Commonwealth Paraplegic Games

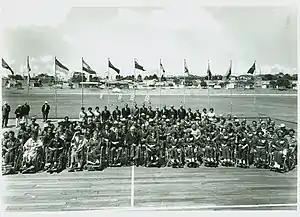
1962 Commonwealth Paraplegic Games Competitors

The first Commonwealth Paraplegic Games were held in Perth, Australia in 1962. An Organising Committee was established with Hugh Leslie, Executive Chairman, George Bedbrook, General Secretary and Mrs M.R. Fathers, Secretary. The Games were opened by the Governor of Western Australia, Sir Charles Gairdner on 10 November 1962. Two Perth facilities were used: the Royal Agricultural Showground in Claremont for accommodation and most sporting events and the City of Perth Aquatic Centre, Beatty Park for swimming. Medals were awarded in the following sports: archery, dartchery, athletics, swimming, weightlifting, fencing, snooker, table tennis and basketball. Nine countries participated: England, India, New Zealand, Northern Ireland, Rhodesia, Scotland, Singapore, Wales and Australia, and there were 93 athletes. A film of the Games was made. Australia was the leading nation in the medal table, followed by England and Rhodesia.